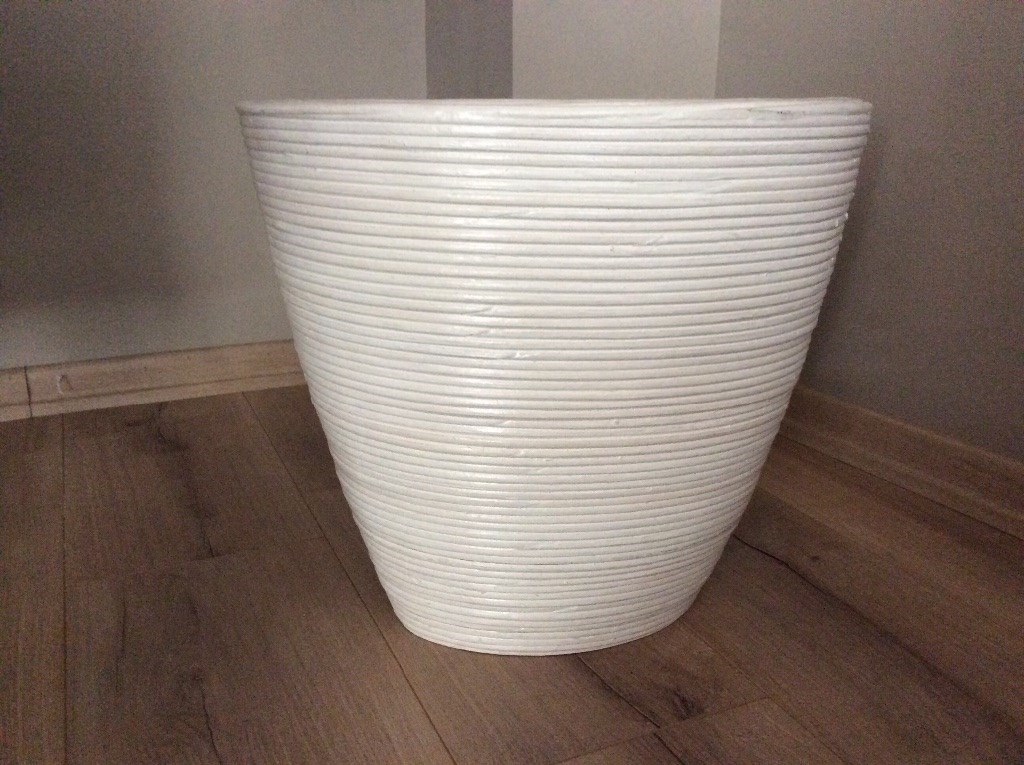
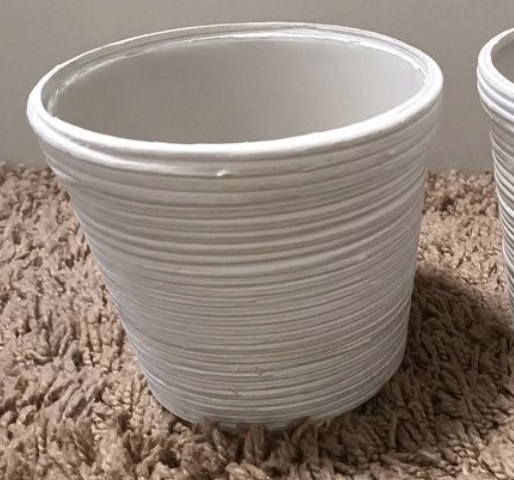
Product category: misc
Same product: yes